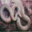
Label: snake